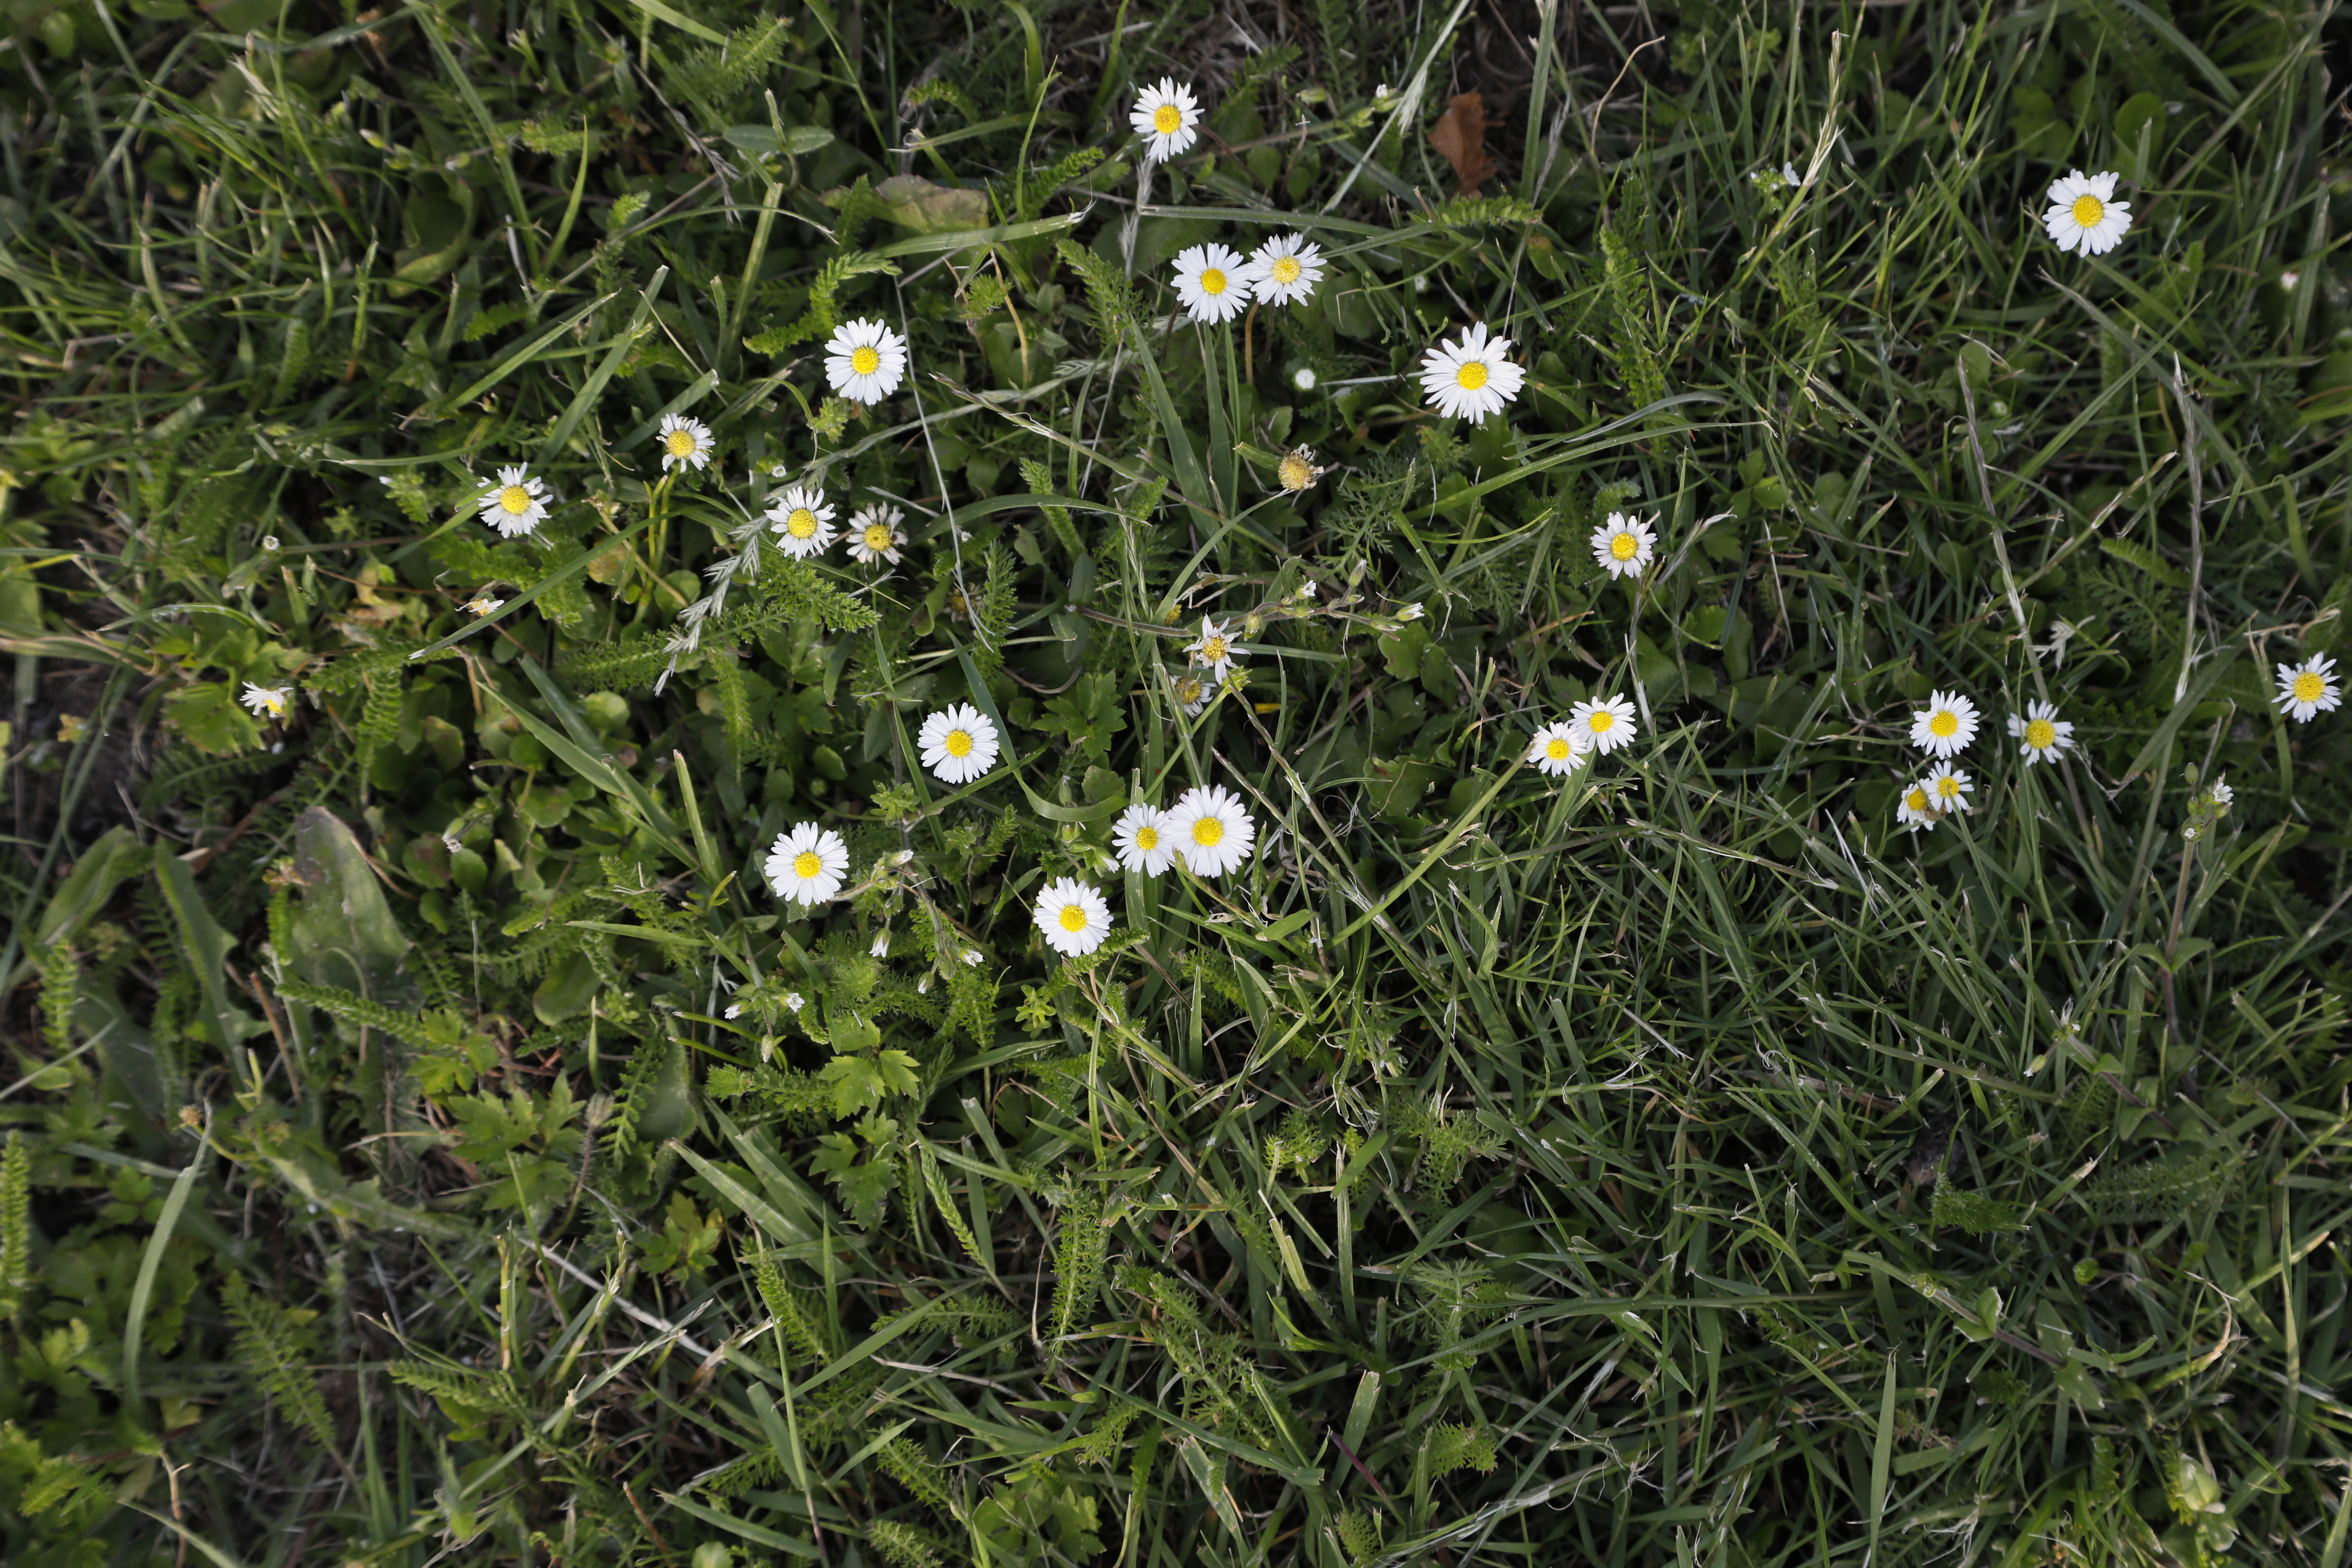
Plant species: Bellis perennis